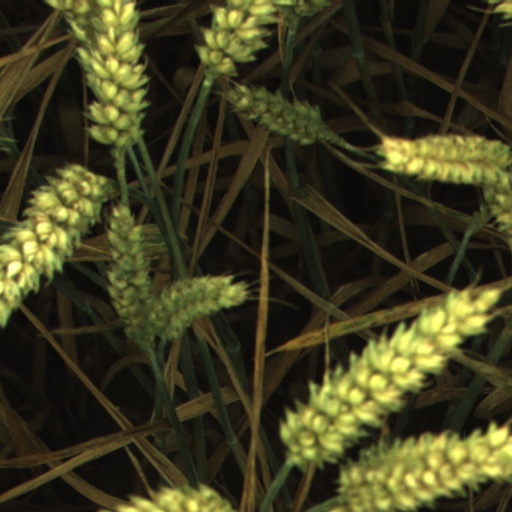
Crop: wheat